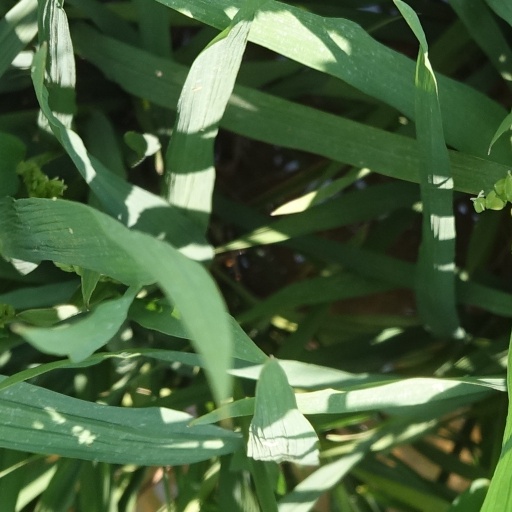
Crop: rice